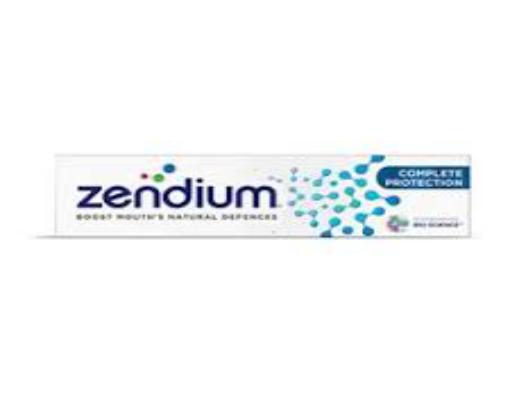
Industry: Medical